Juba International Airport

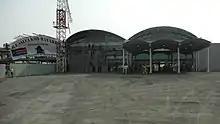
Juba Airport Terminal under construction.

, Juba International Airport was undergoing improvements and expansion. The work on the airport included expansion of the passenger and cargo terminal buildings, resurfacing of the runway and installation of runway lights to facilitate night operations.